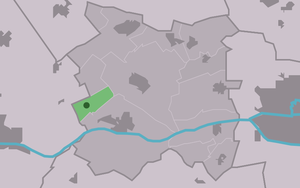
Skingen est un village de la commune néerlandaise de Waadhoeke, dans la province de Frise.